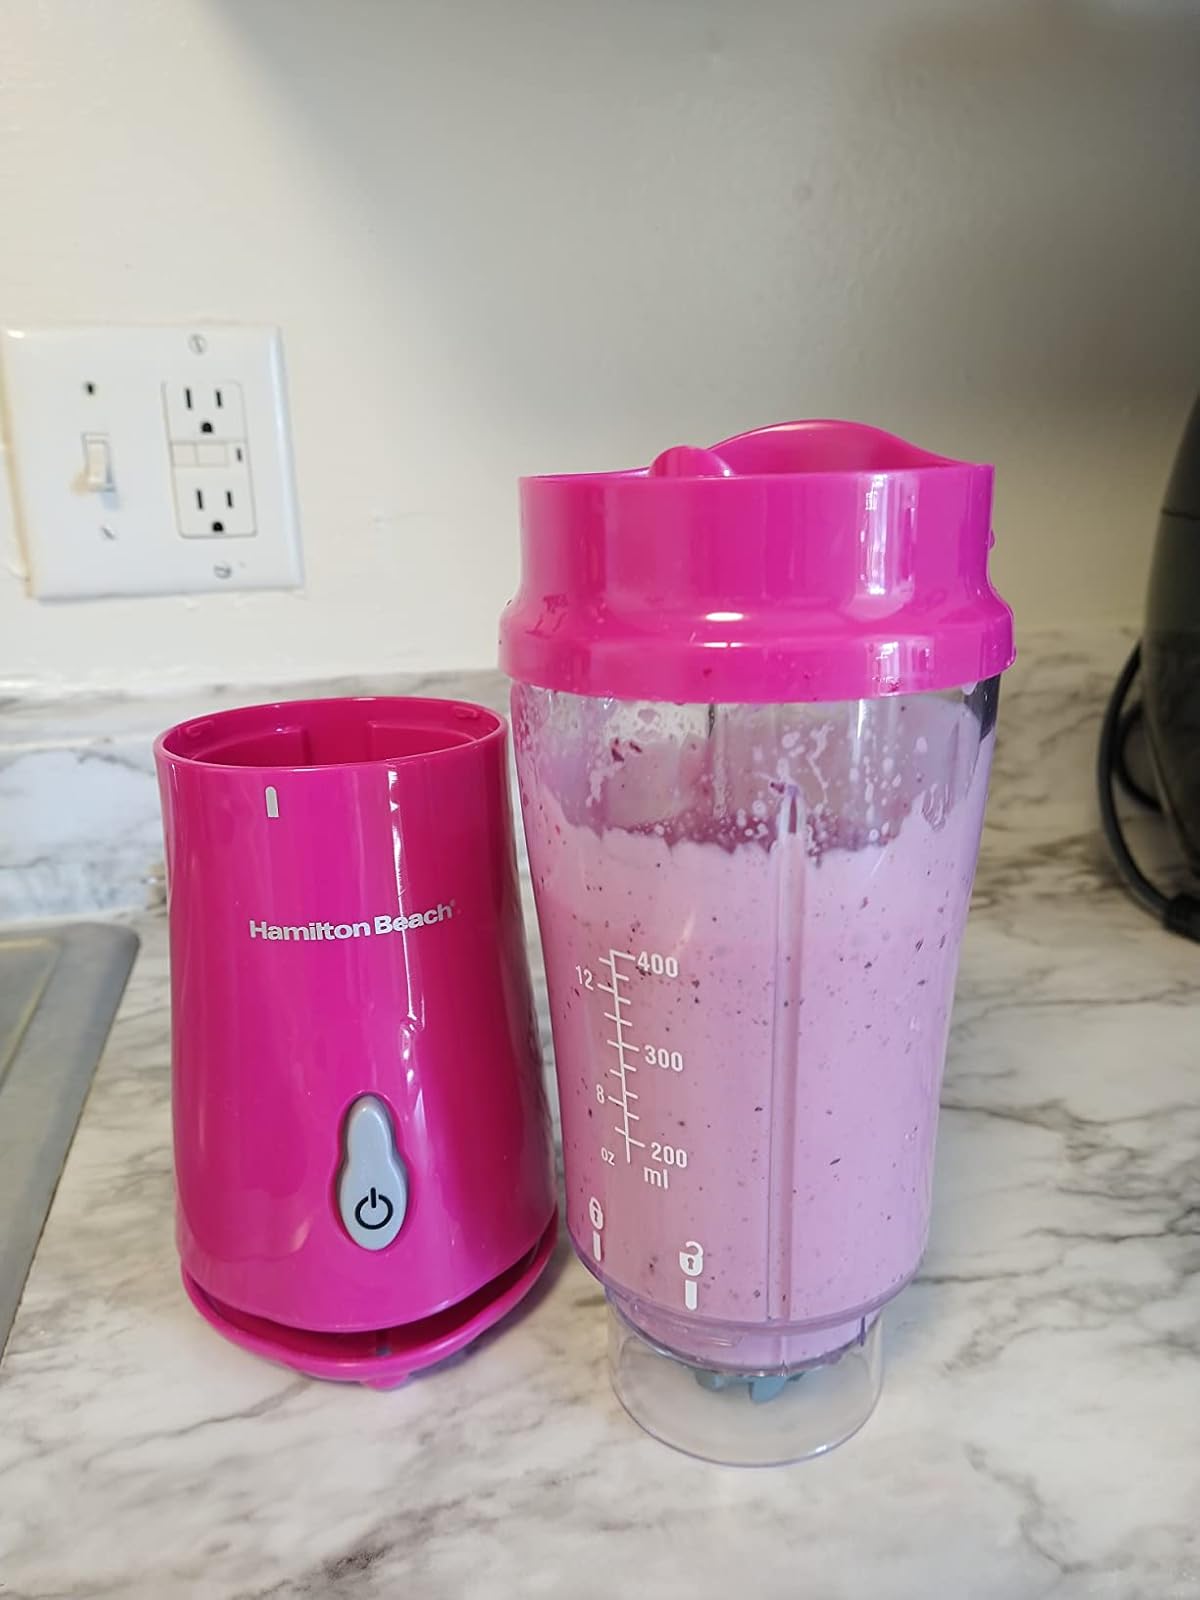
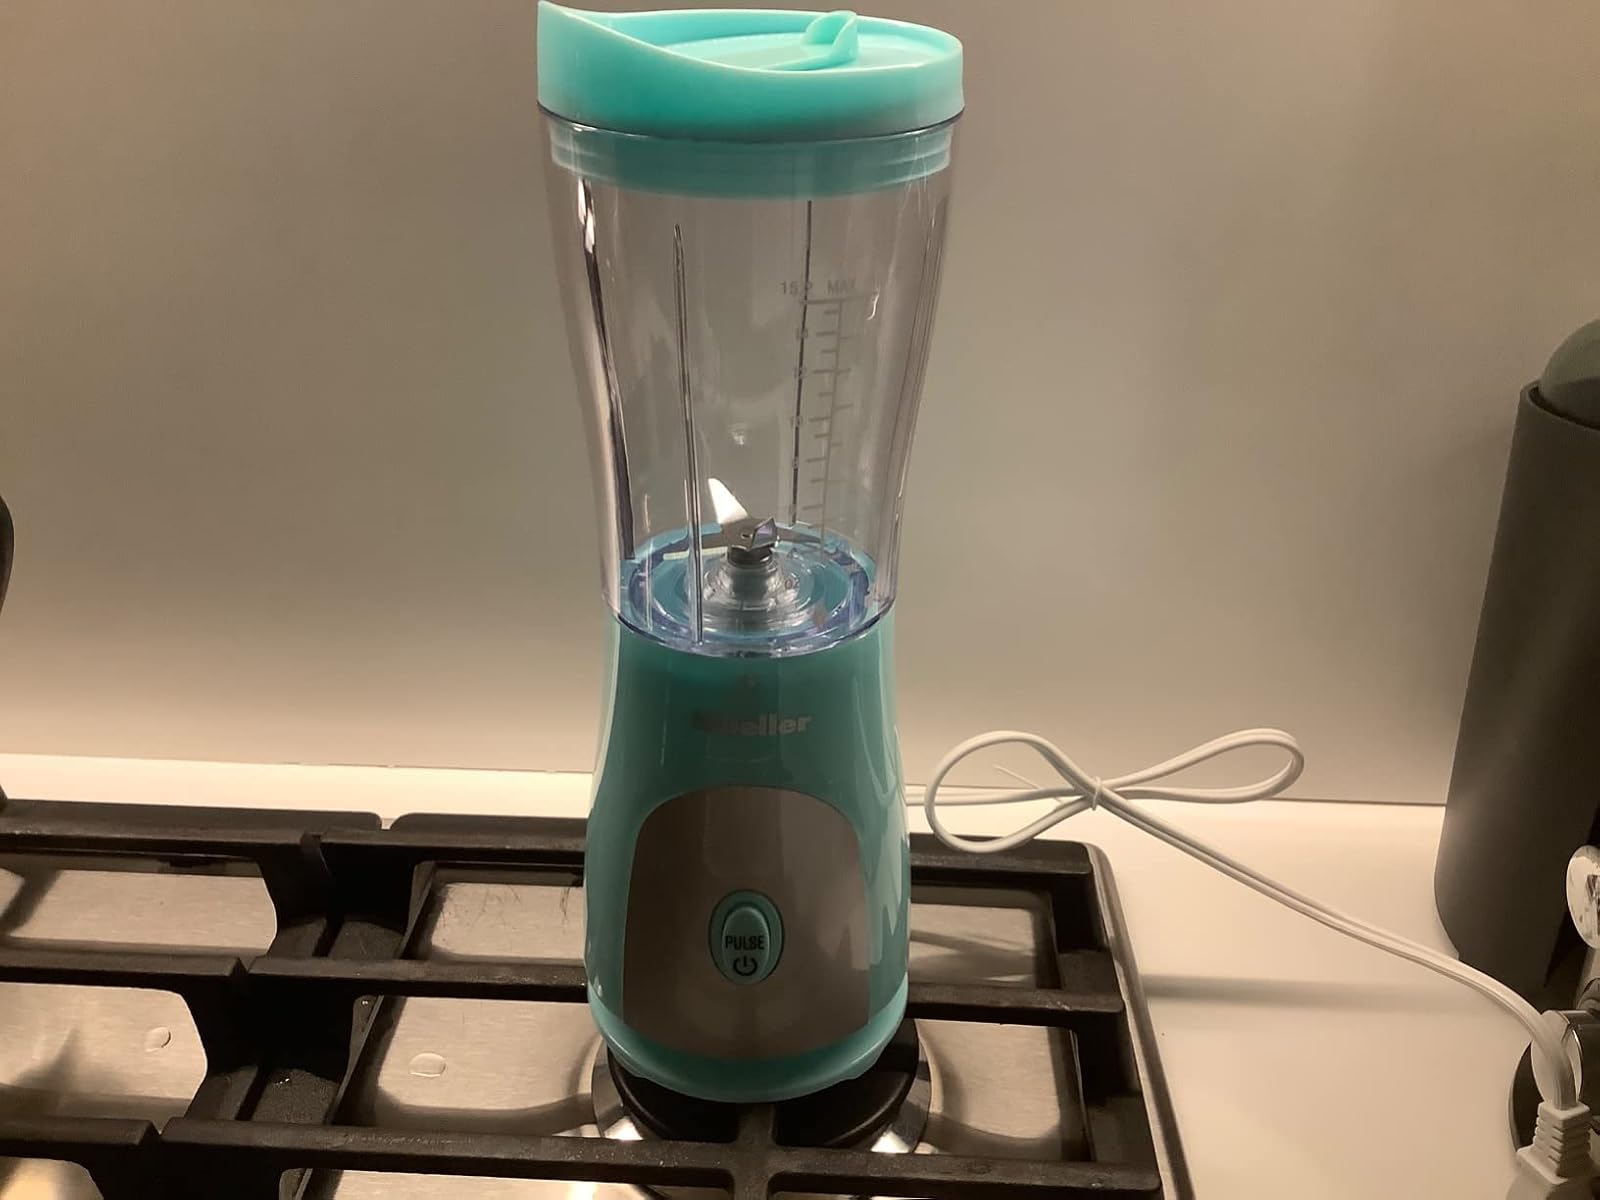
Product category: items_blender
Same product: no